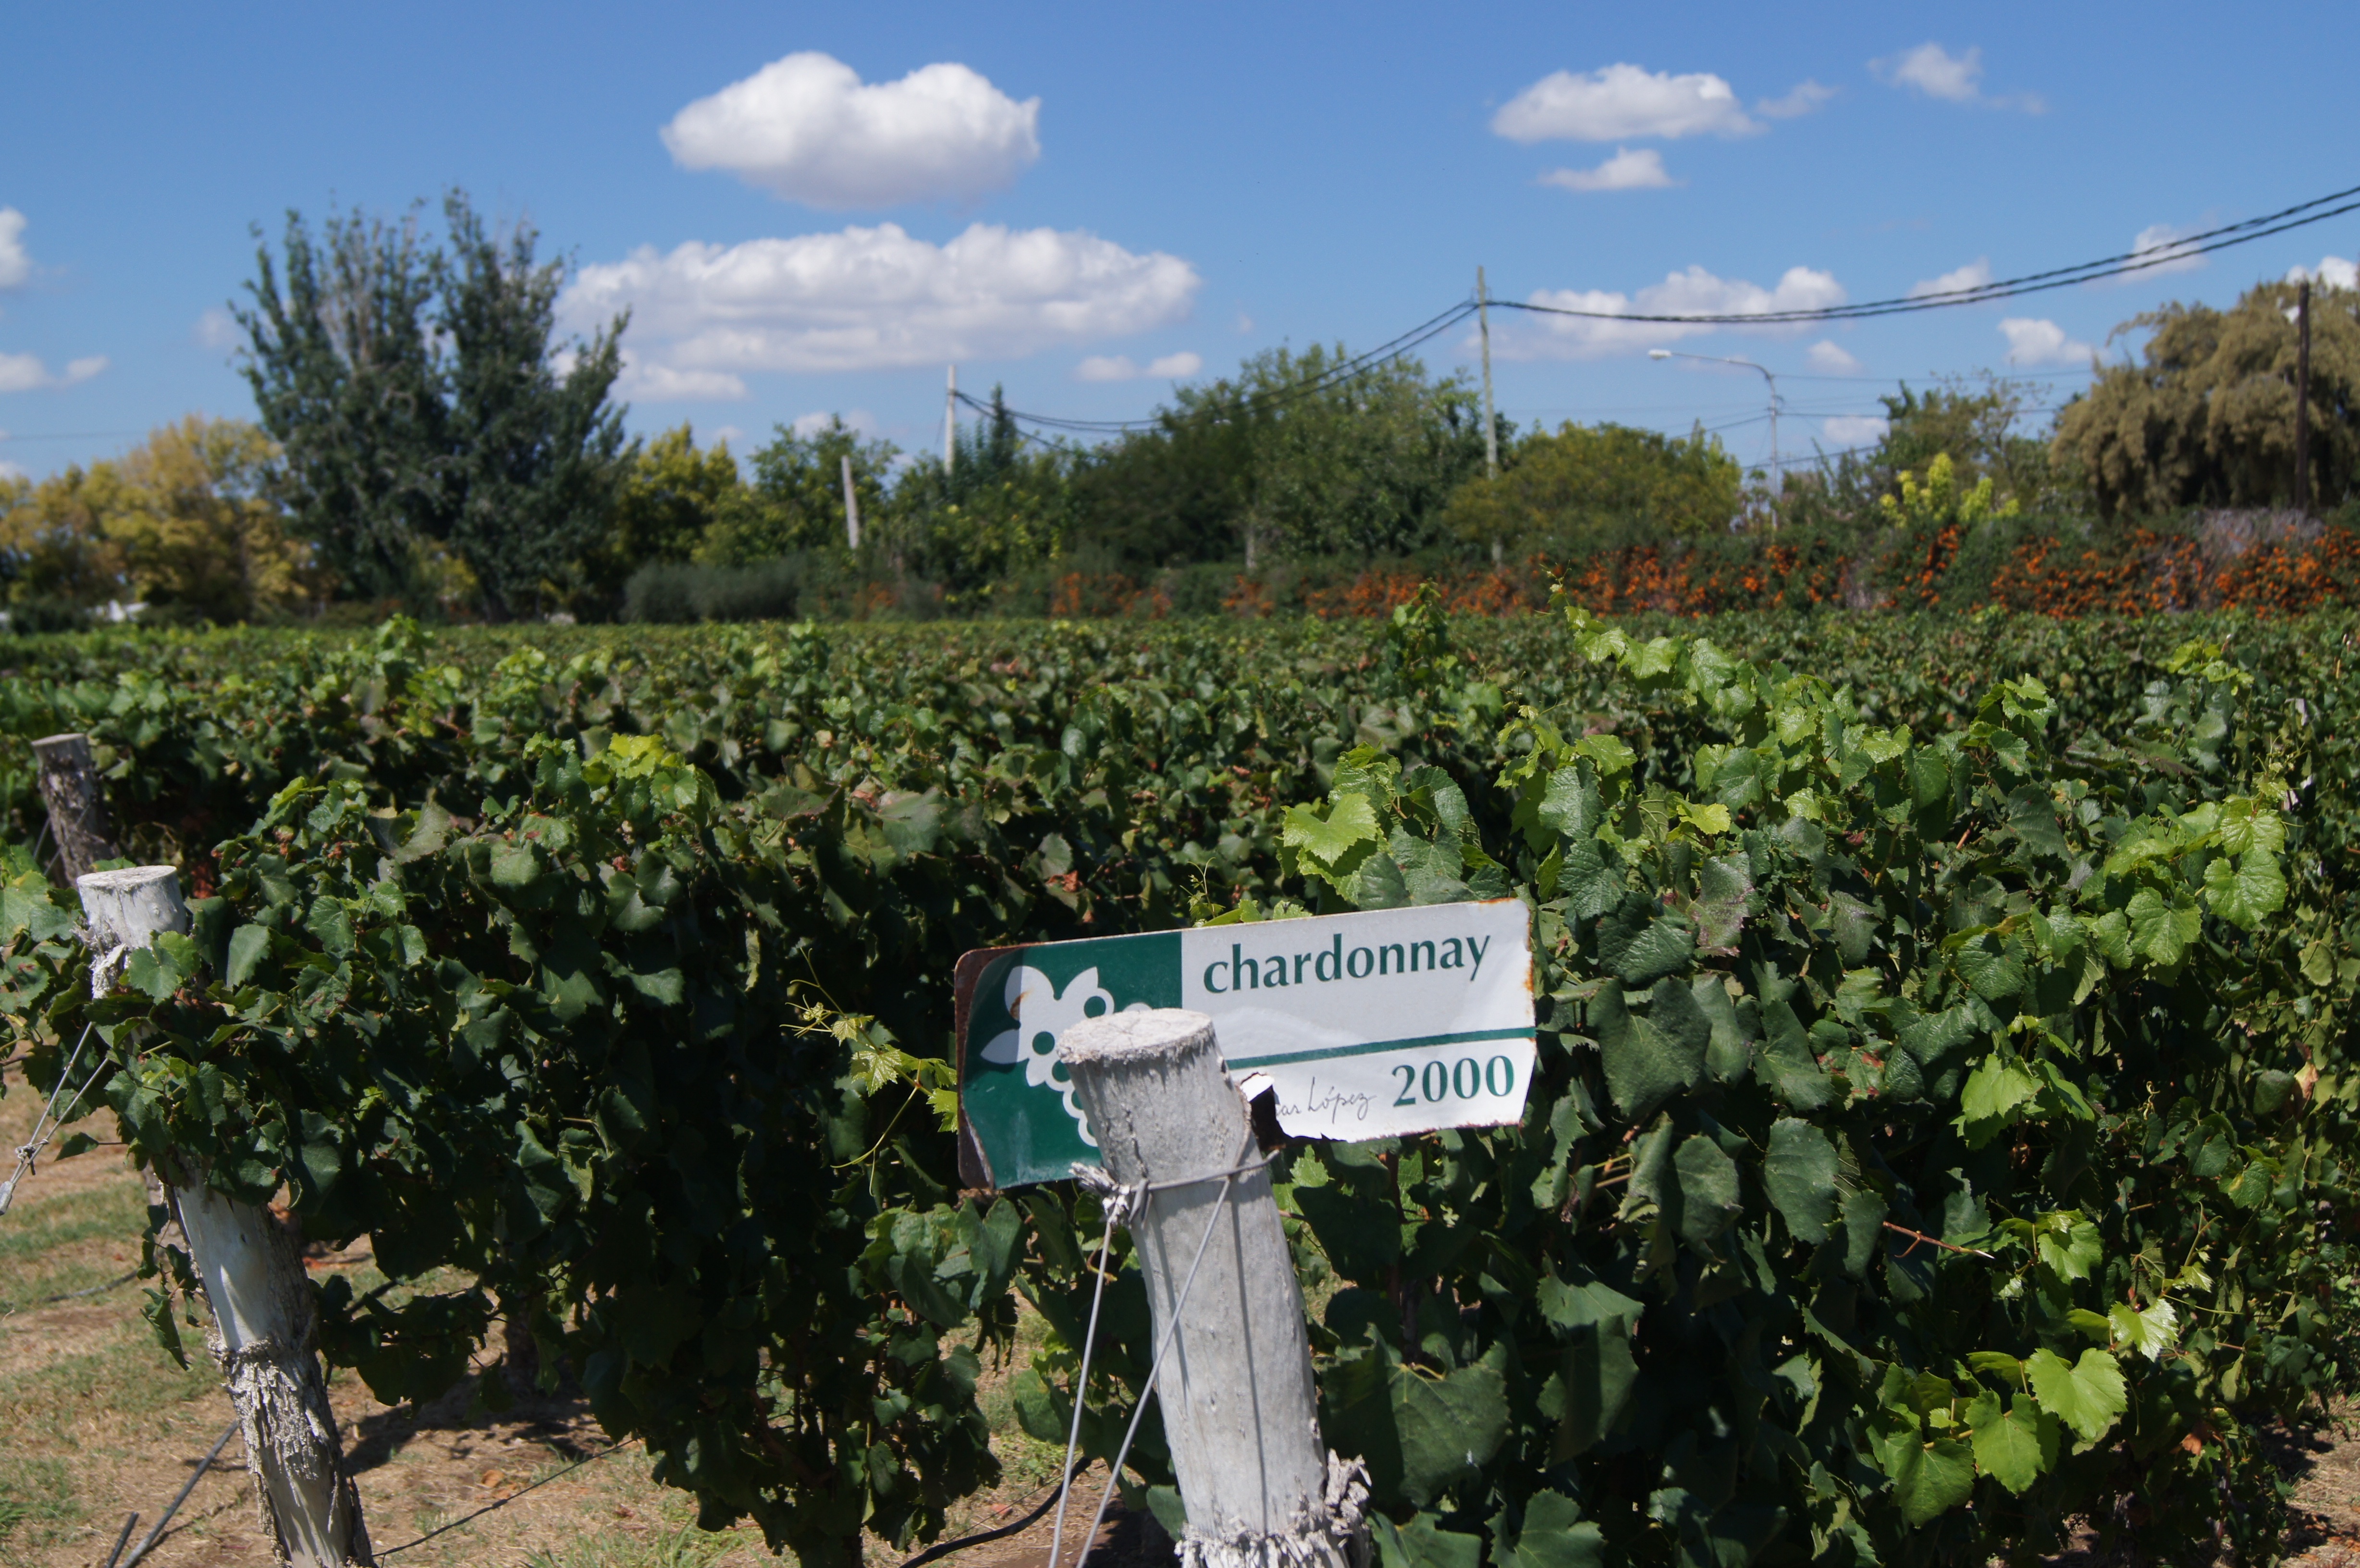
tree, vineyard, wine, farm, flower, produce, agriculture, garden, shrub, plantation, chardonnay, rural area, mendoza, outdoor structure